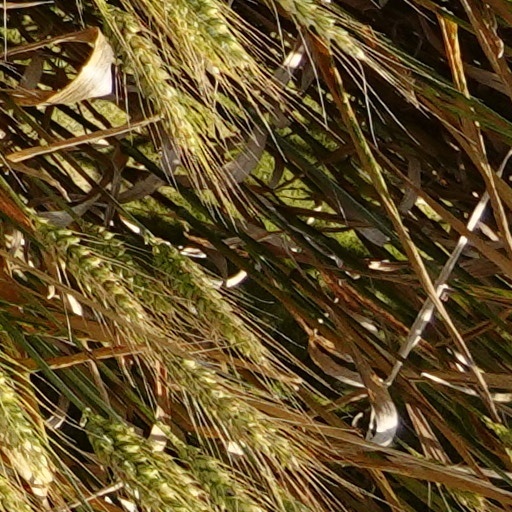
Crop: wheat